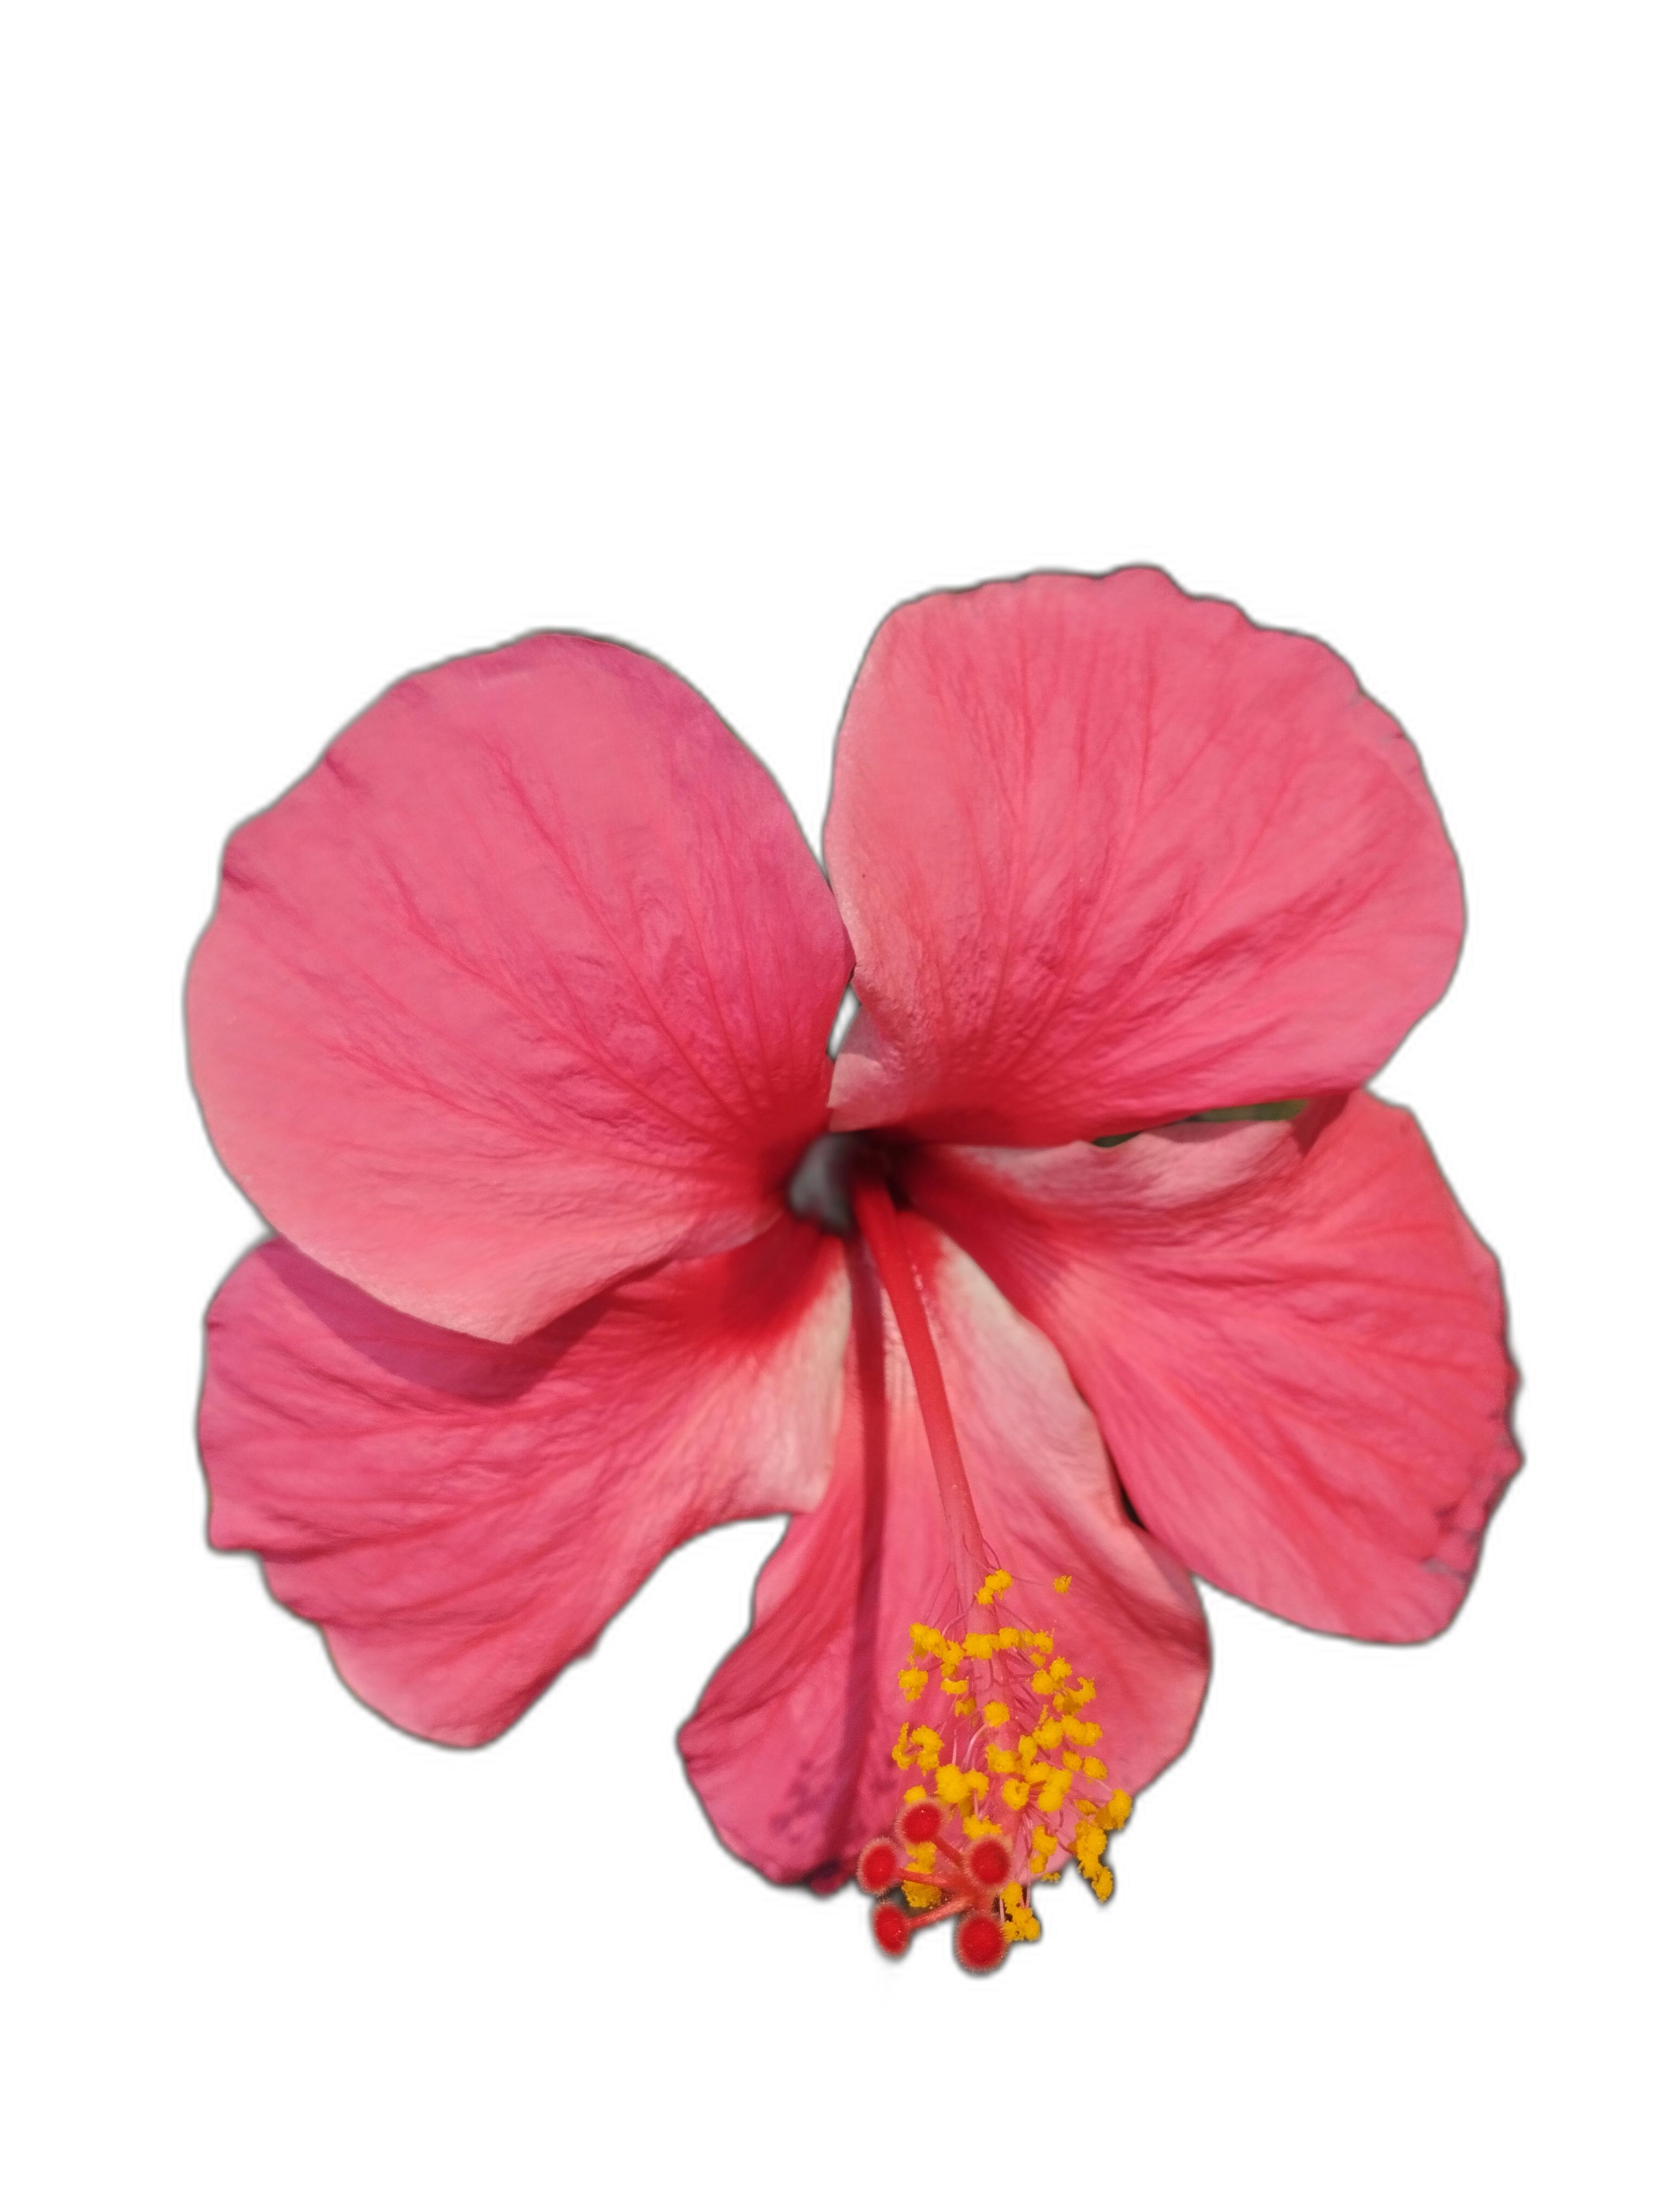
Label: Hibiscus